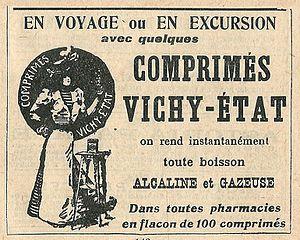
Réclame pour les Comprimés Vichy-État, en 1921
La pastille de Vichy est un bonbon de forme octogonale de couleur blanche connue pour ses propriétés digestives. Elle tient son nom de la ville de Vichy où elle est fabriquée à partir des eaux de la station thermale.